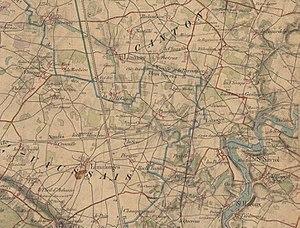
Carte d'état-major de Saint-Jean-d'Angély en 1866
Linazay est une commune du centre-ouest de la France située dans le département de la Vienne en région Nouvelle-Aquitaine.